Mott Street

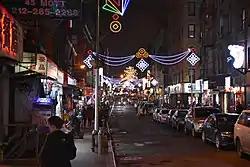
Looking north at Mott and Pell Streets at night

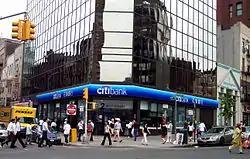
Mott Street at Chatham Square; a Citibank is in the foreground

Today, this stretch of Mott Street is lined with souvenir shops, tea houses, and restaurants catering largely to tourists. In 2003, the 32 Mott Street General Store closed due to the effects of the September 11, 2001 attacks on the Chinatown economy. The proximity of the attack along with street closures in lower Manhattan (especially the ongoing closure of Park Row under 1 Police Plaza) had cut off much business to Chinatown. 32 Mott had been the longest continuously operating store in Chinatown, established in 1891.